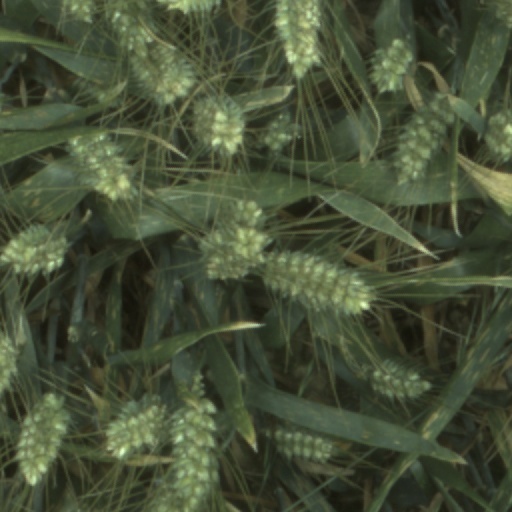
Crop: wheat